Raul Julia

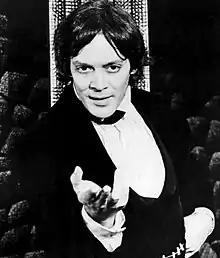
Julia as "Dracula" (1977)

Raúl Rafael Carlos Juliá y Arcelay (March 9, 1940 – October 24, 1994) was a Puerto Rican actor. He was known for his intense and varied roles on stage and screen. He started his career in the Public Theater before transitioning to film. He received numerous accolades including a Drama Desk Award, a Primetime Emmy Award, a Golden Globe Award, a Screen Actors Guild Award and nominations for four Tony Awards. In 2017, "The Daily Telegraph" named him one of the best actors never to have received an Academy Award nomination.